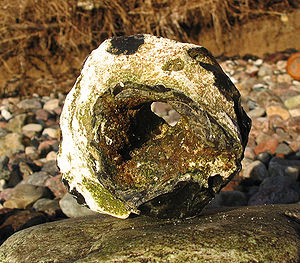
Hulko
En hulko af flint.
En hulko er et gammelt jysk ord for en sten med et hul helt igennem. Disse sten brugte man som legetøj ved at binde en snor igennem dem og trække dem rundt som om de var køer. Hulko er blot udtalen på hwolkow som var den mest almindelige betegnelse i Midt- og Nordjylland. I andre egne brugte man enten volberko eller hwolbokow. Orddelen bo/ber menes at betyde "født med". Legen kunne også leges med andre naturgenstande, hvor man kunne binde snore i, fx sneglehuse og kogler.